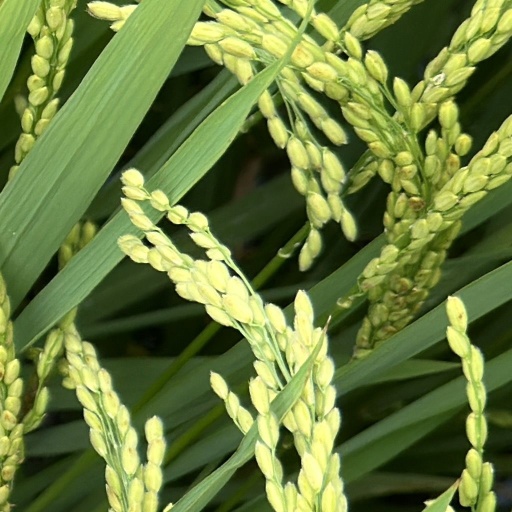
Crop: rice